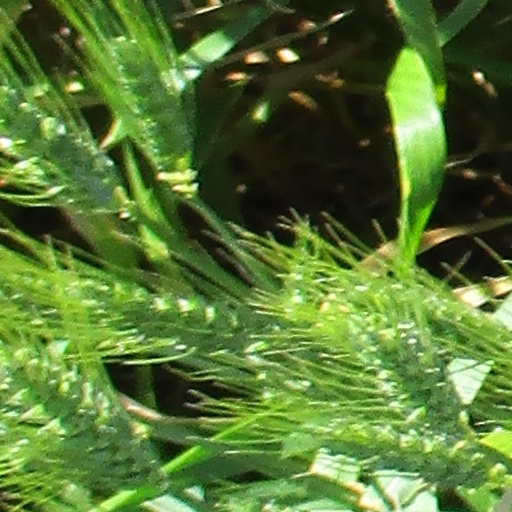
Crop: wheat